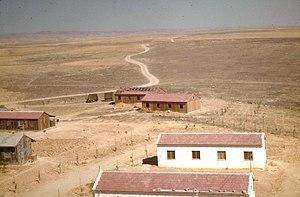
Mishmar-Hanegev était un kibboutz créé le 6 octobre 1946 dans le Néguev du nord. Il est situé sur la route 264, à environ 2 kilomètres au sud de la ville bédouine de Rahat et environ 20 km de Beer-Sheva et fait partie du Conseil régional de Bnei-Shimon et du district sud d'Israël. En 1994, un processus de privatisation a commencé dans le kibboutz et en 2004, les membres du kibboutz ont voté pour une privatisation totale. En 2012, sa population était de 781 habitants.